Western use of the swastika in the early 20th century

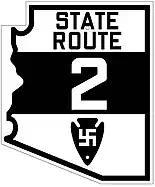
Arizona state highway marker from the late 1920s

The swastika was also used as a symbol by the Boy Scouts in Britain, and worldwide. According to "Johnny" Walker, the earliest Scouting use was on the first "Thanks Badge" introduced in 1911. Robert Baden-Powell's 1922 Medal of Merit design added a swastika to the Scouting fleur-de-lis as a token of good luck for the person receiving the medal. Like Kipling, Baden-Powell would have come across this symbol in India. During 1934, many Scouters requested a change of design because of the use of the swastika by the Nazis. A new British Medal of Merit was issued in 1935.